Bullet to Beijing

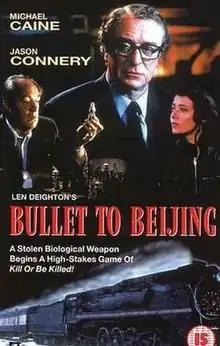

Bullet to Beijing is a 1995 made-for-television film that continues the adventures of the fictional spy Harry Palmer, who appeared in the 1960s films "The Ipcress File", "Funeral in Berlin" and "Billion Dollar Brain", based on books by author Len Deighton. Though an alternative title is "Len Deighton's Bullet to Beijing", Deighton was not associated with the film.